Ladies Doctor

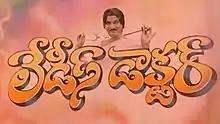
Title card

Ladies Doctor is a 1996 Indian Telugu-language comedy film, produced by B. Vanaja and C. Kalyan under the Sri Ammulya Art Productions banner and directed by Ramu. It stars Rajendra Prasad, Vineetha, Keerthana and music composed by Vidyasagar. The film was recorded as a flop at the box office.